Answer in natural language. Considering the relative positions, where is brown square dining table with respect to black rectangular countertop? Choose between the following options: right or left
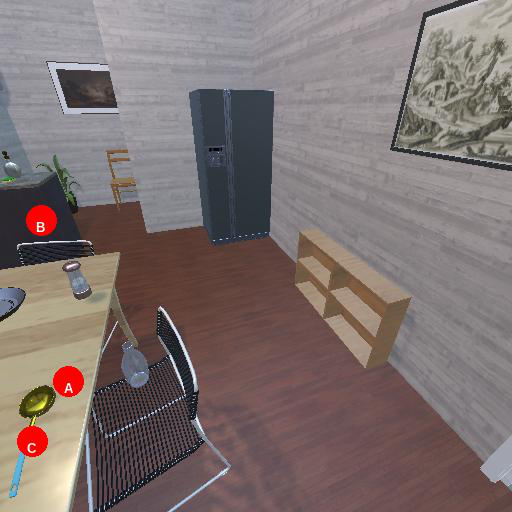
<answer>right</answer>